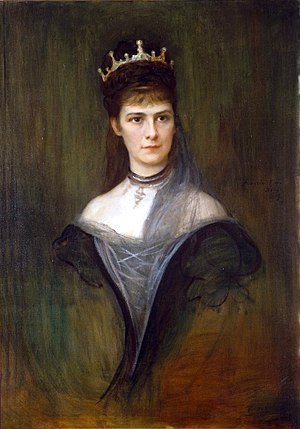
Elisabeth af Østrig-Ungarn
Maleri af Philip de László, 1899
Hertuginde Elisabeth Amalie Eugenie i Bayern var kejserinde af Østrig fra 1854 og dronning af Ungarn gennem sit ægteskab med kejser Franz Josef af Østrig-Ungarn.